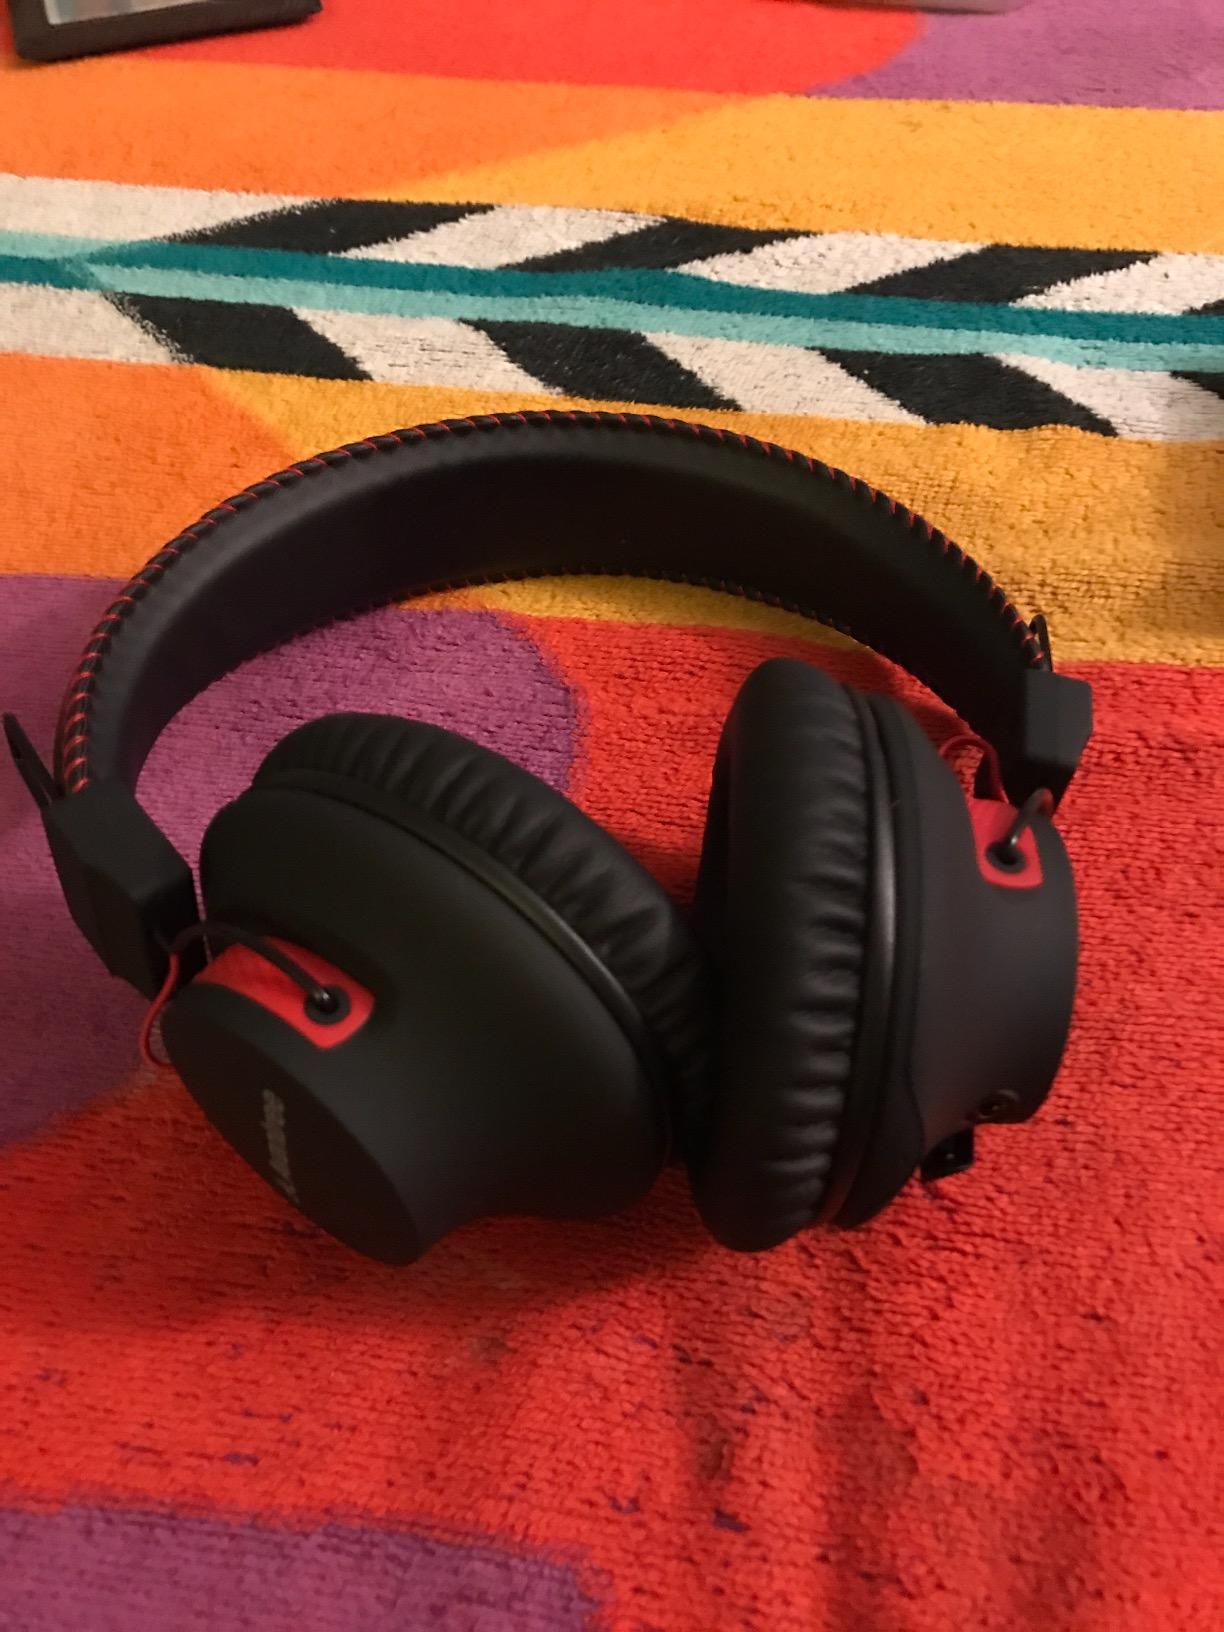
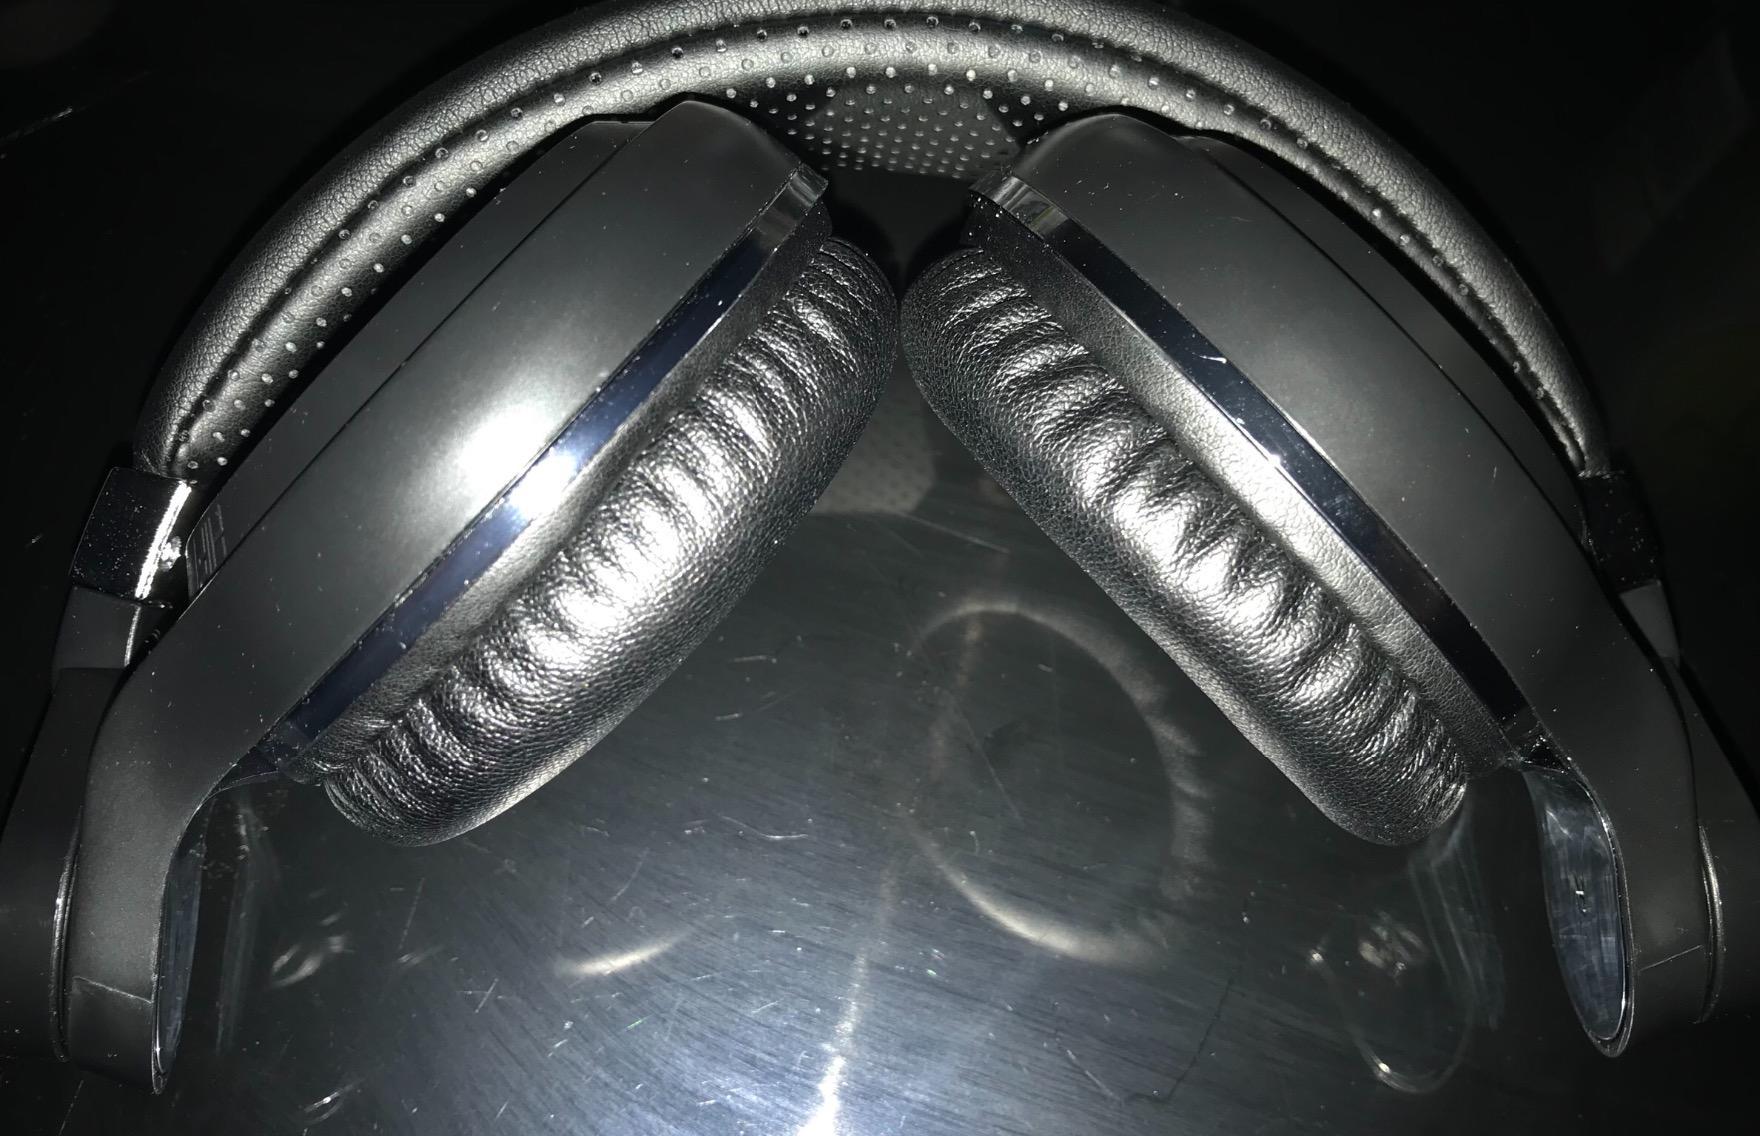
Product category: headphones
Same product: no